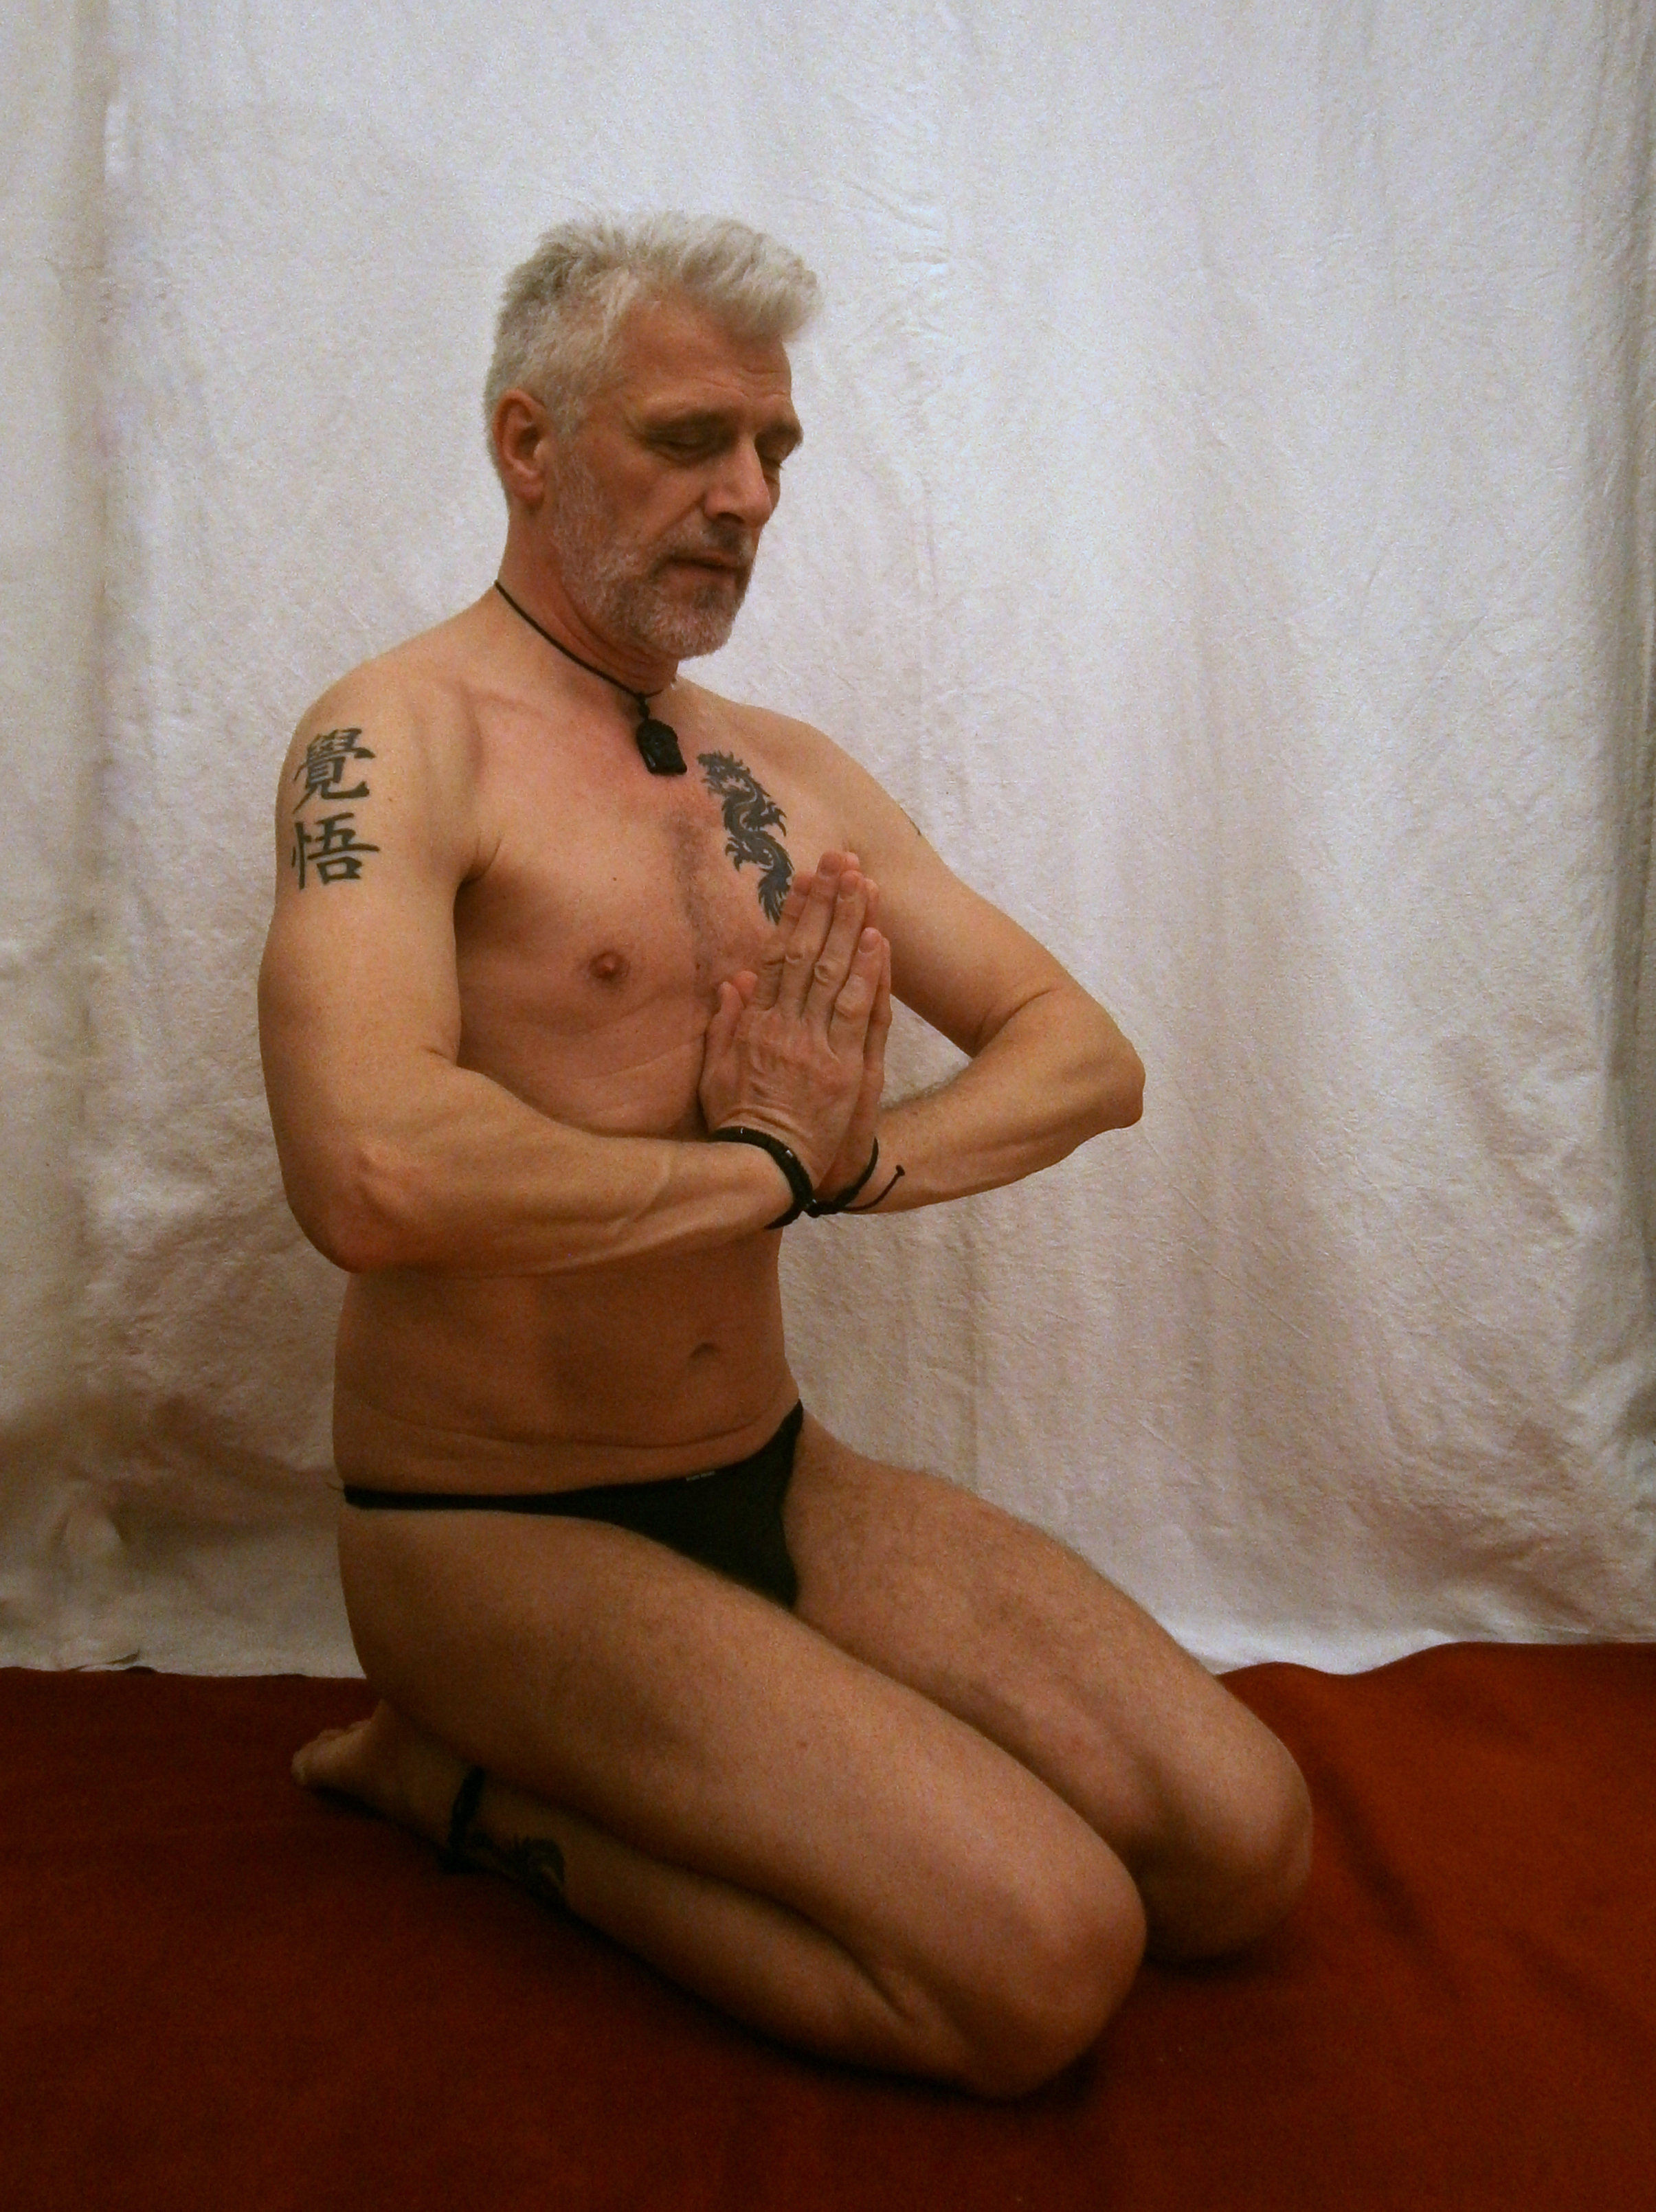
gassho, meditation, tattoo, japanese tattoo, naked, nudity, prayer, Barechested, muscle, arm, male, sitting, undergarment, leg, stomach, knee, briefs, joint, human body, thigh, chest, flesh, abdomen, physical fitness, chest hair, trunk, facial hair